Katyn massacre

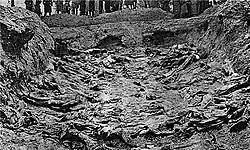
A mass grave at Katyn, 1943

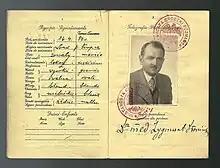
1939 Polish passport issued to Medical Service Reserve Major Dr. Zygmunt Słoniński who was murdered at Katyn

Detailed information on the executions in the Kalinin NKVD prison was provided during a hearing by Dmitry Tokarev, former head of the Board of the District NKVD in Kalinin. According to Tokarev, the shooting started in the evening and ended at dawn. The first transport, on 4 April 1940, carried 390 people, and the executioners had difficulty killing so many people in one night. The following transports held no more than 250 people. The executions were usually performed with German-made .25 ACP Walther Model 2 pistols supplied by Moscow, but Soviet-made 7.62×38mmR Nagant M1895 revolvers were also used. The executioners used German weapons rather than the standard Soviet revolvers, as the latter were said to offer too much recoil, which made shooting painful after the first dozen executions. Vasily Mikhailovich Blokhin, chief executioner for the NKVD, is reported to have personally shot and killed 7,000 of the condemned, some as young as 18, from the Ostashkov camp at Kalinin prison, over 28 days in April 1940.